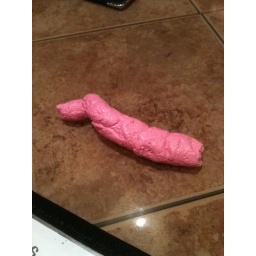
My buddy casted some cat poop in pink plastic so dope....